Curtiss C-1 Canada

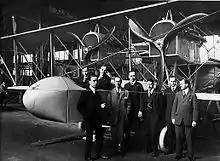
Curtiss C-1 Canada on completion in 1916

In 1915, Curtiss designed a twin-engined landplane bomber based on its Curtiss Model H flying boat that had been designed for an attempt to fly across the Atlantic Ocean non-stop, and was in production for Britains's Royal Naval Air Service (RNAS). The RNAS was interested in Curtiss's design, and placed an order for a single prototype. As Curtiss's Hammondsport and Buffalo, New York factories were busy building JN trainers and H-4 flying boats, it was decided to give responsibility for the new bomber, the C-1, to Curtiss's new Canadian subsidiary, Curtiss Aeroplane and Motors, Ltd. (later to become Canadian Aeroplanes Ltd. when taken over by the Canadian government), based at Toronto, giving rise to the name Curtiss Canada.